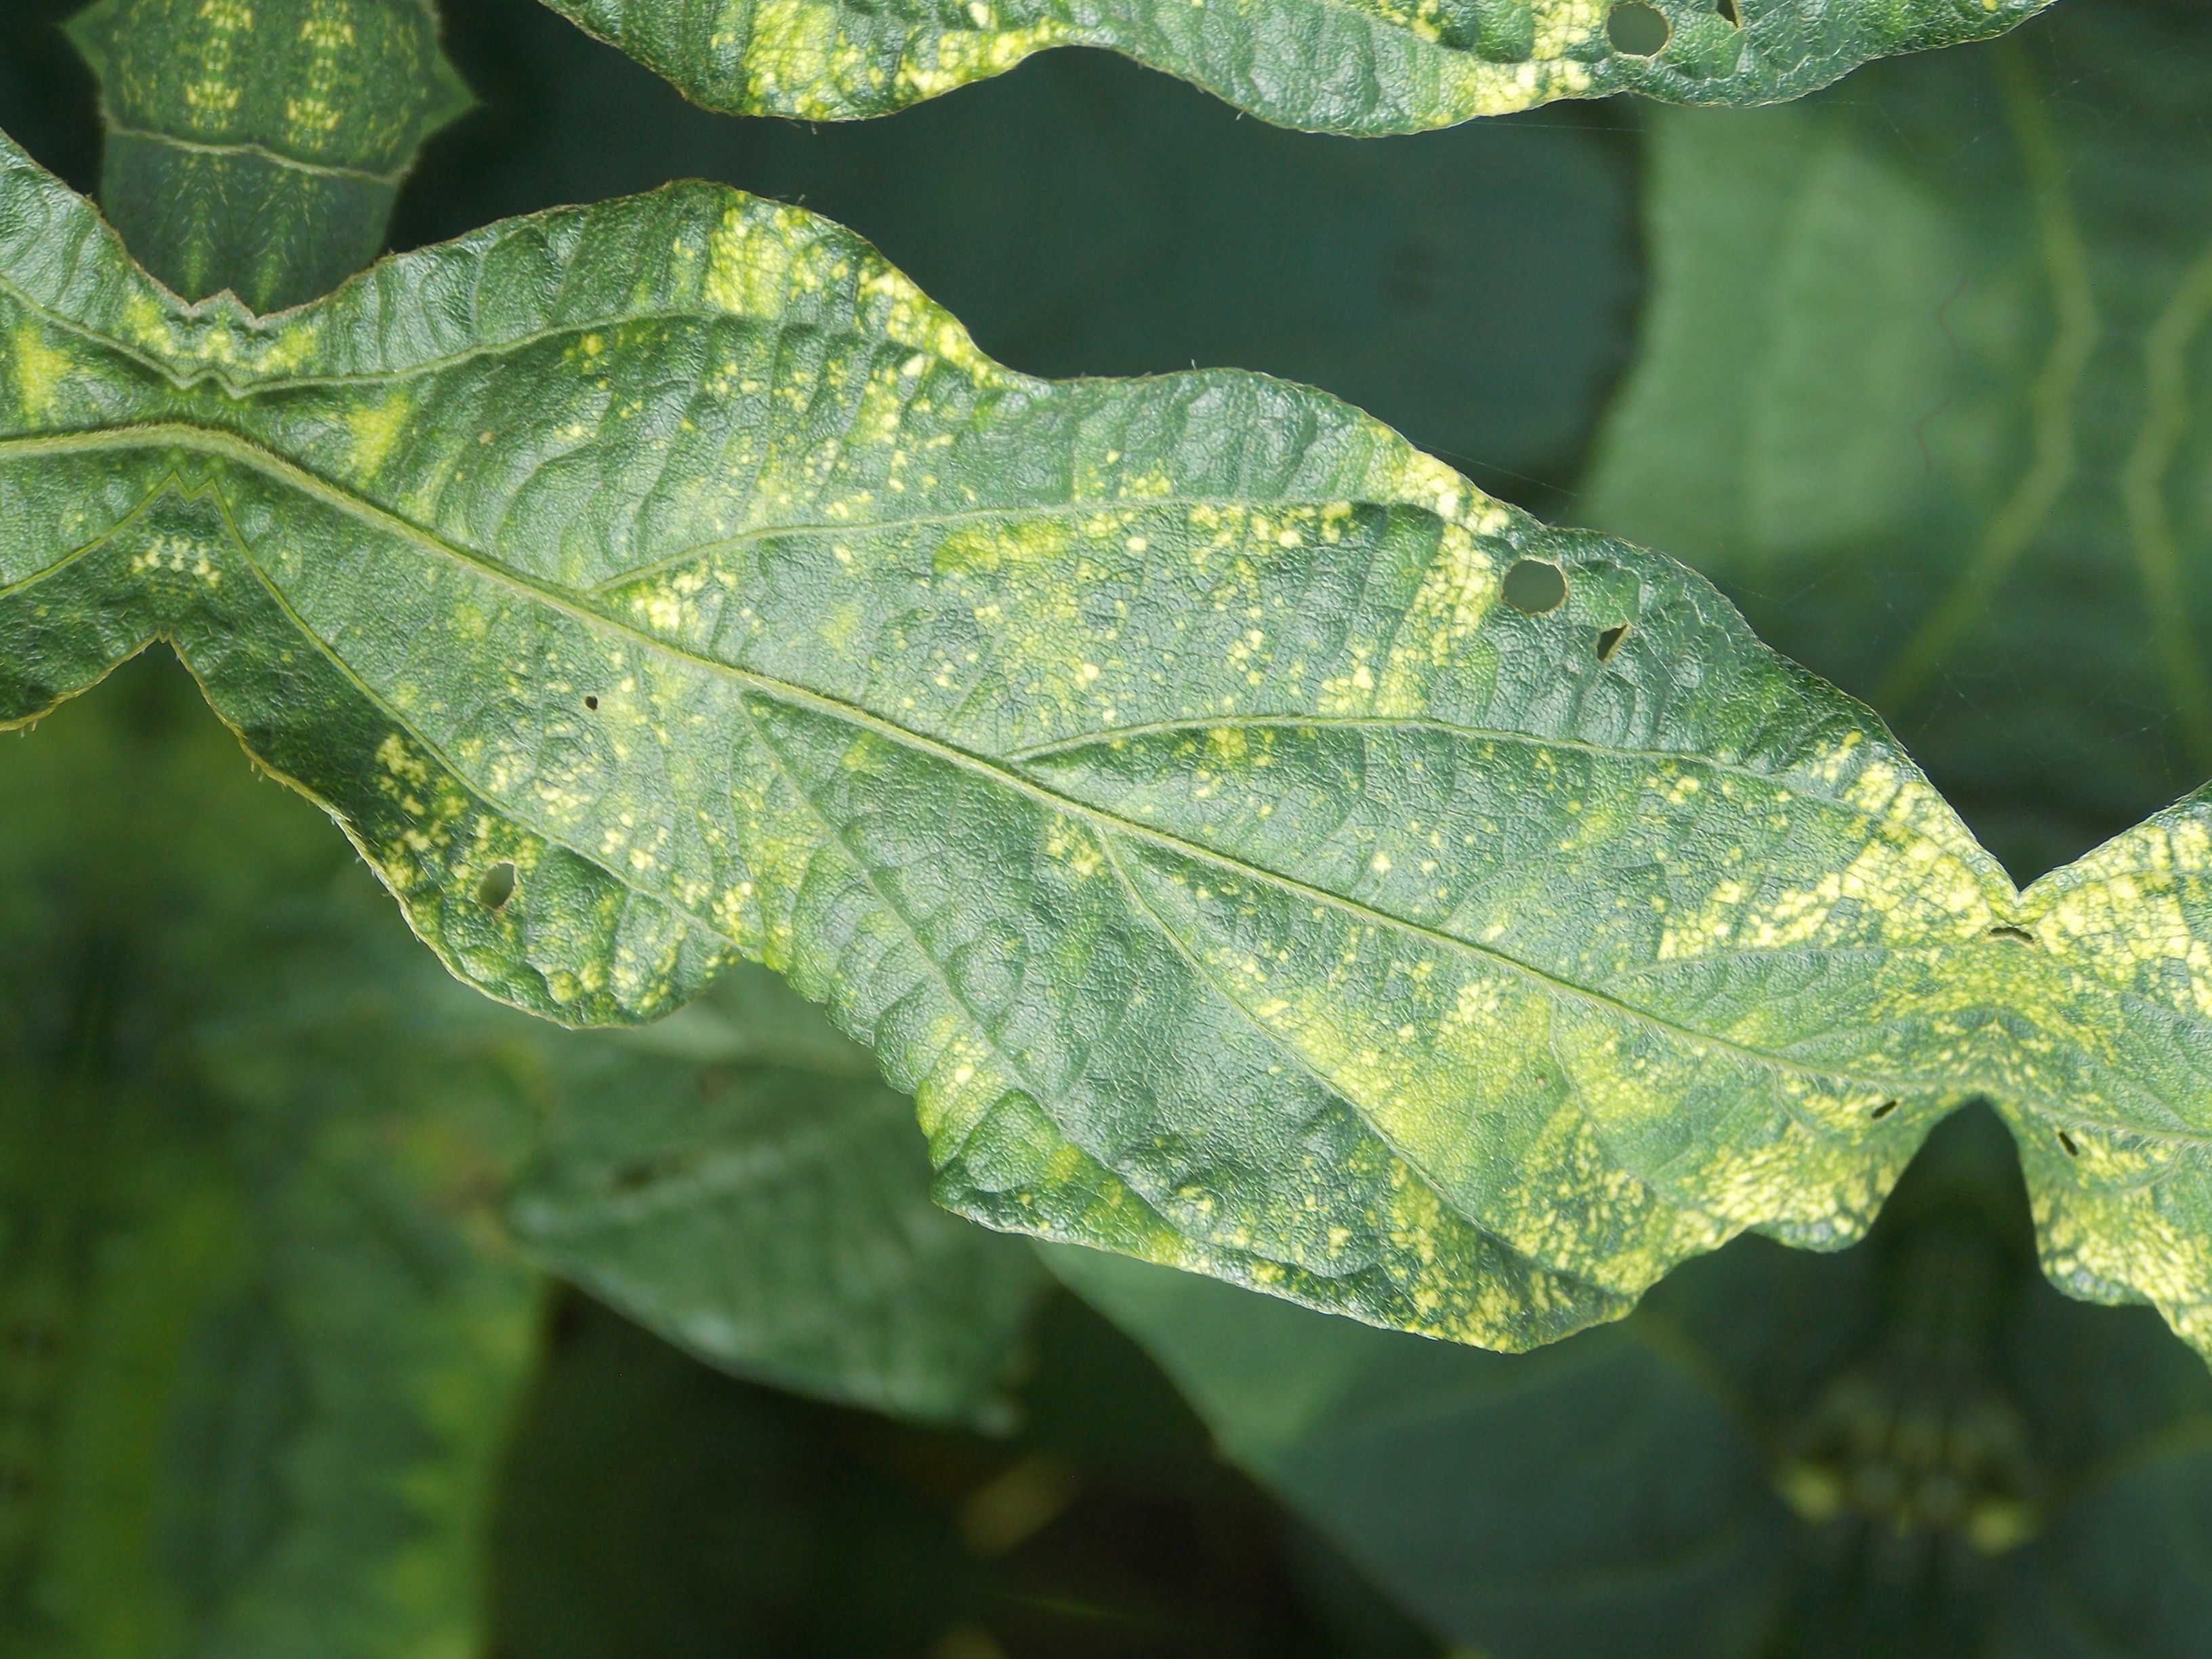
Label: Disease